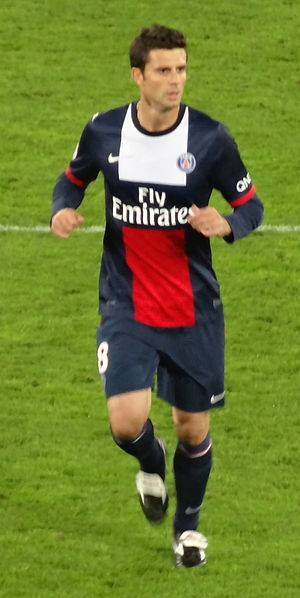
Thiago Motta
Thiago Motta er en brasiliansk fodboldspiller, der spiller som midtbanespiller i den franske klub Paris Saint-Germain. Han har spillet for klubben siden januar 2012. Tidligere har han optrådt for de spanske storklubber FC Barcelona og Atlético Madrid, samt for de italienske hold Genoa og Inter. Længst tid har han tilbragt hos Barcelona, hvor han over en periode på otte sæsoner spillede næsten 100 kampe.